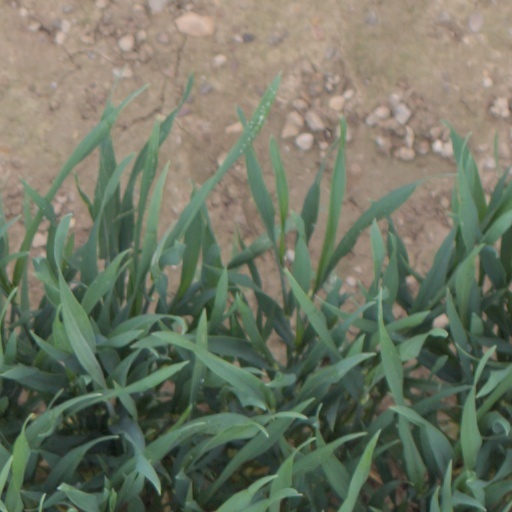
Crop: wheat